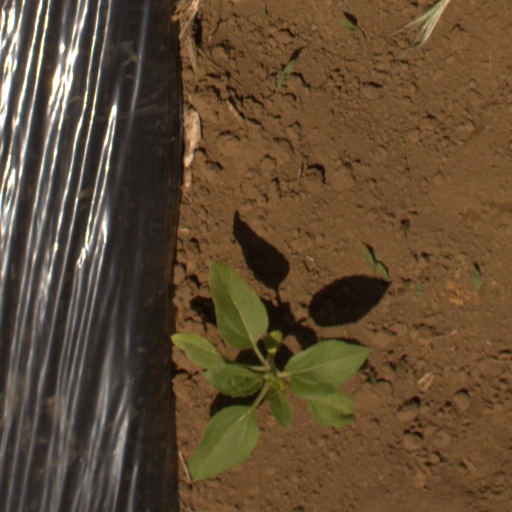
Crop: Jerusalem artichoke